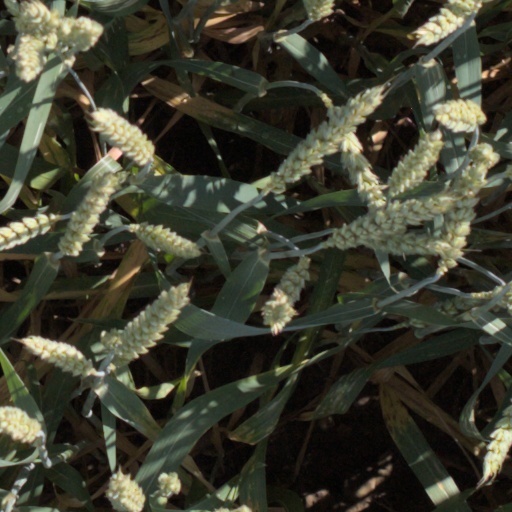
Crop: wheat